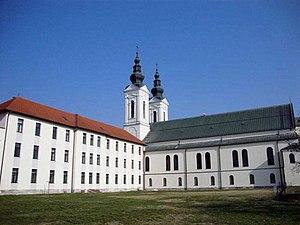
Tolisa est une localité de Bosnie-Herzégovine. Elle est située dans la municipalité d'Orašje, dans le canton de la Posavina et dans la Fédération de Bosnie-et-Herzégovine. Selon les premiers résultats du recensement bosnien de 2013, elle compte 2 951 habitants.
Le couvent franciscain de Tolisa est un couvent de franciscains situé à Tolisa, dans la municipalité d'Orašje en Bosnie-Herzégovine. Il remonte au XIXᵉ siècle et est inscrit sur la liste des monuments nationaux de Bosnie-Herzégovine.